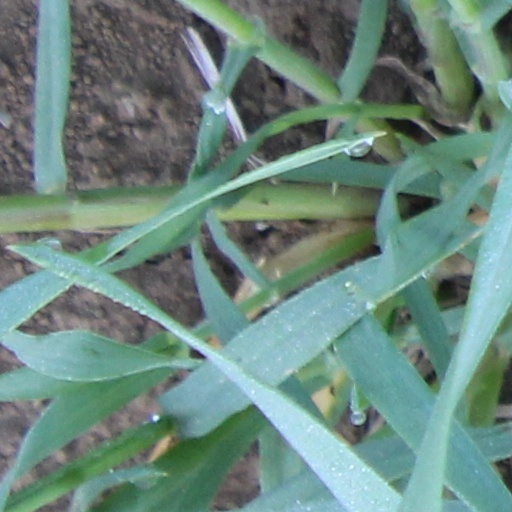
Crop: wheat